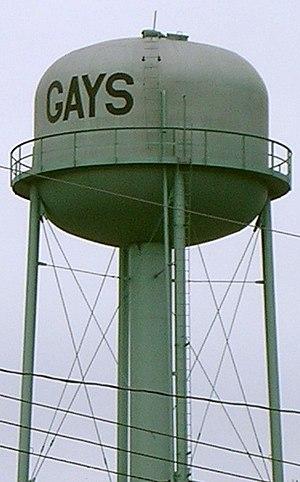
Gays est un village situé au nord du comté de Moultrie dans l'Illinois, aux États-Unis. Il est incorporé le 25 janvier 1906.